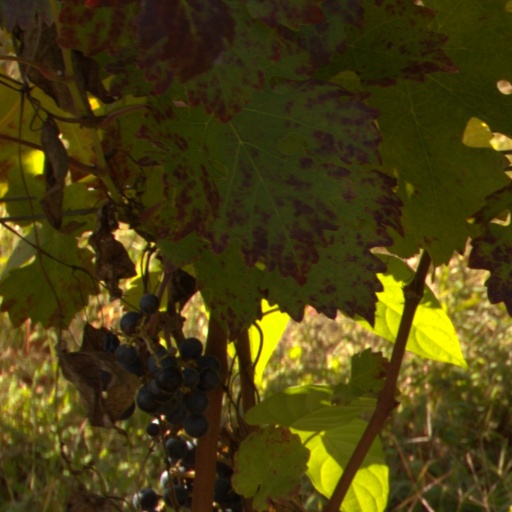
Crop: grape